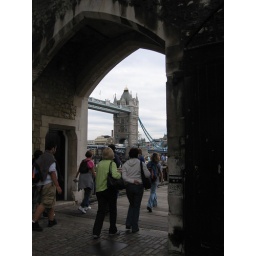
london, england. looking at tower bridge through archway in tower of london